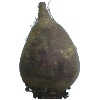
Label: beetroot